Eastern Railway (Western Australia)

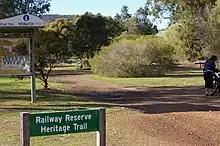
Cyclist preparing at the Bellevue end of the Railway Reserve Heritage trail

Also known as the "Parkerville deviation" or "Mahogany Creek deviation", the "Second Route" via Swan View, John Forrest National Park, Hovea, Parkerville and Stoneville to Mount Helena, opened a little over a decade after the "First Route", on 1 July 1896. It increased railway capacity to the east, while offering less demanding grades and improved safety compared to the alignment of the first route.